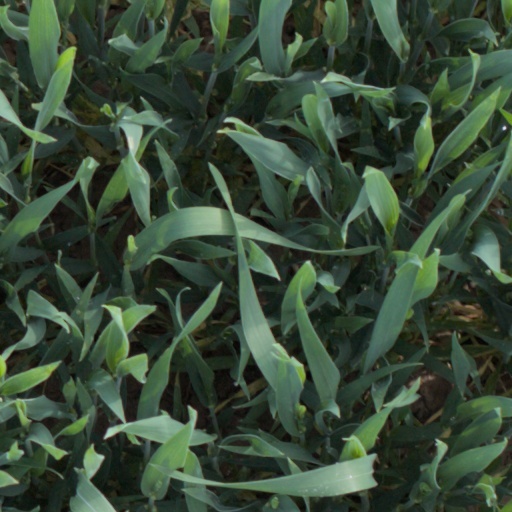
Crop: wheat